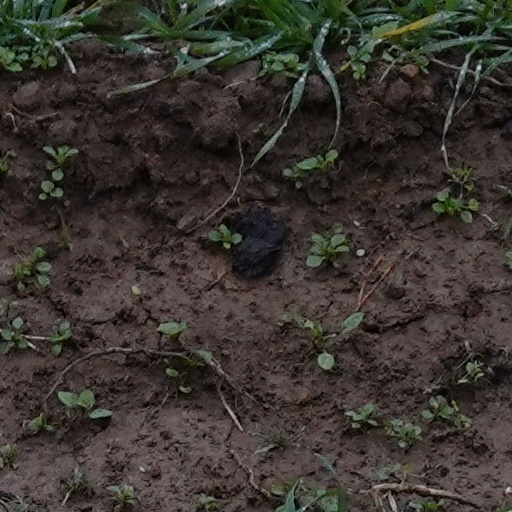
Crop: wheat